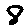
Label: 8